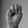
ASL letter: M